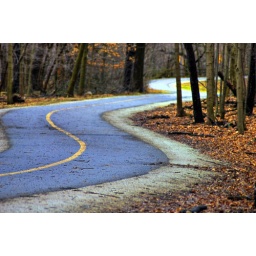
forest preserve, niles, march 14, 2010, curves in road 2 full